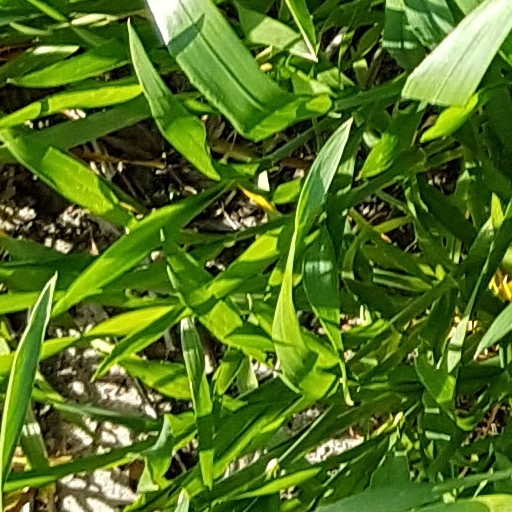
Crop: wheat